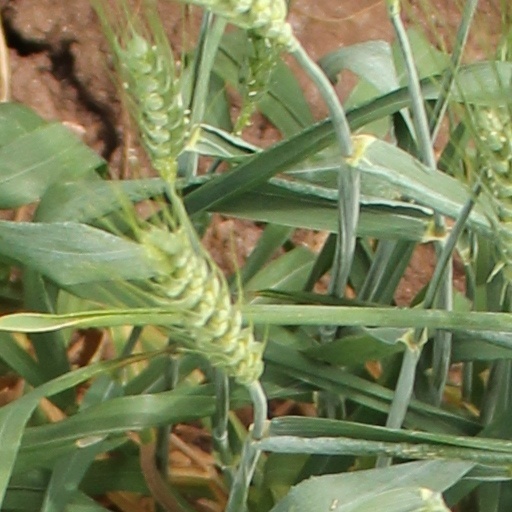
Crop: wheat